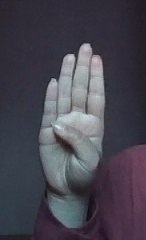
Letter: kaaf